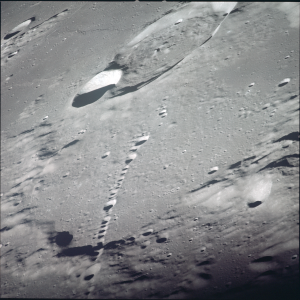
Davy (månekrater)
Davy er et nedslagskrater på Månen. Det befinder sig på den sydlige halvkugle på Månens forside i den østlige udkant af Mare Nubium og er opkaldt efter den britiske fysiker Humphry Davy.